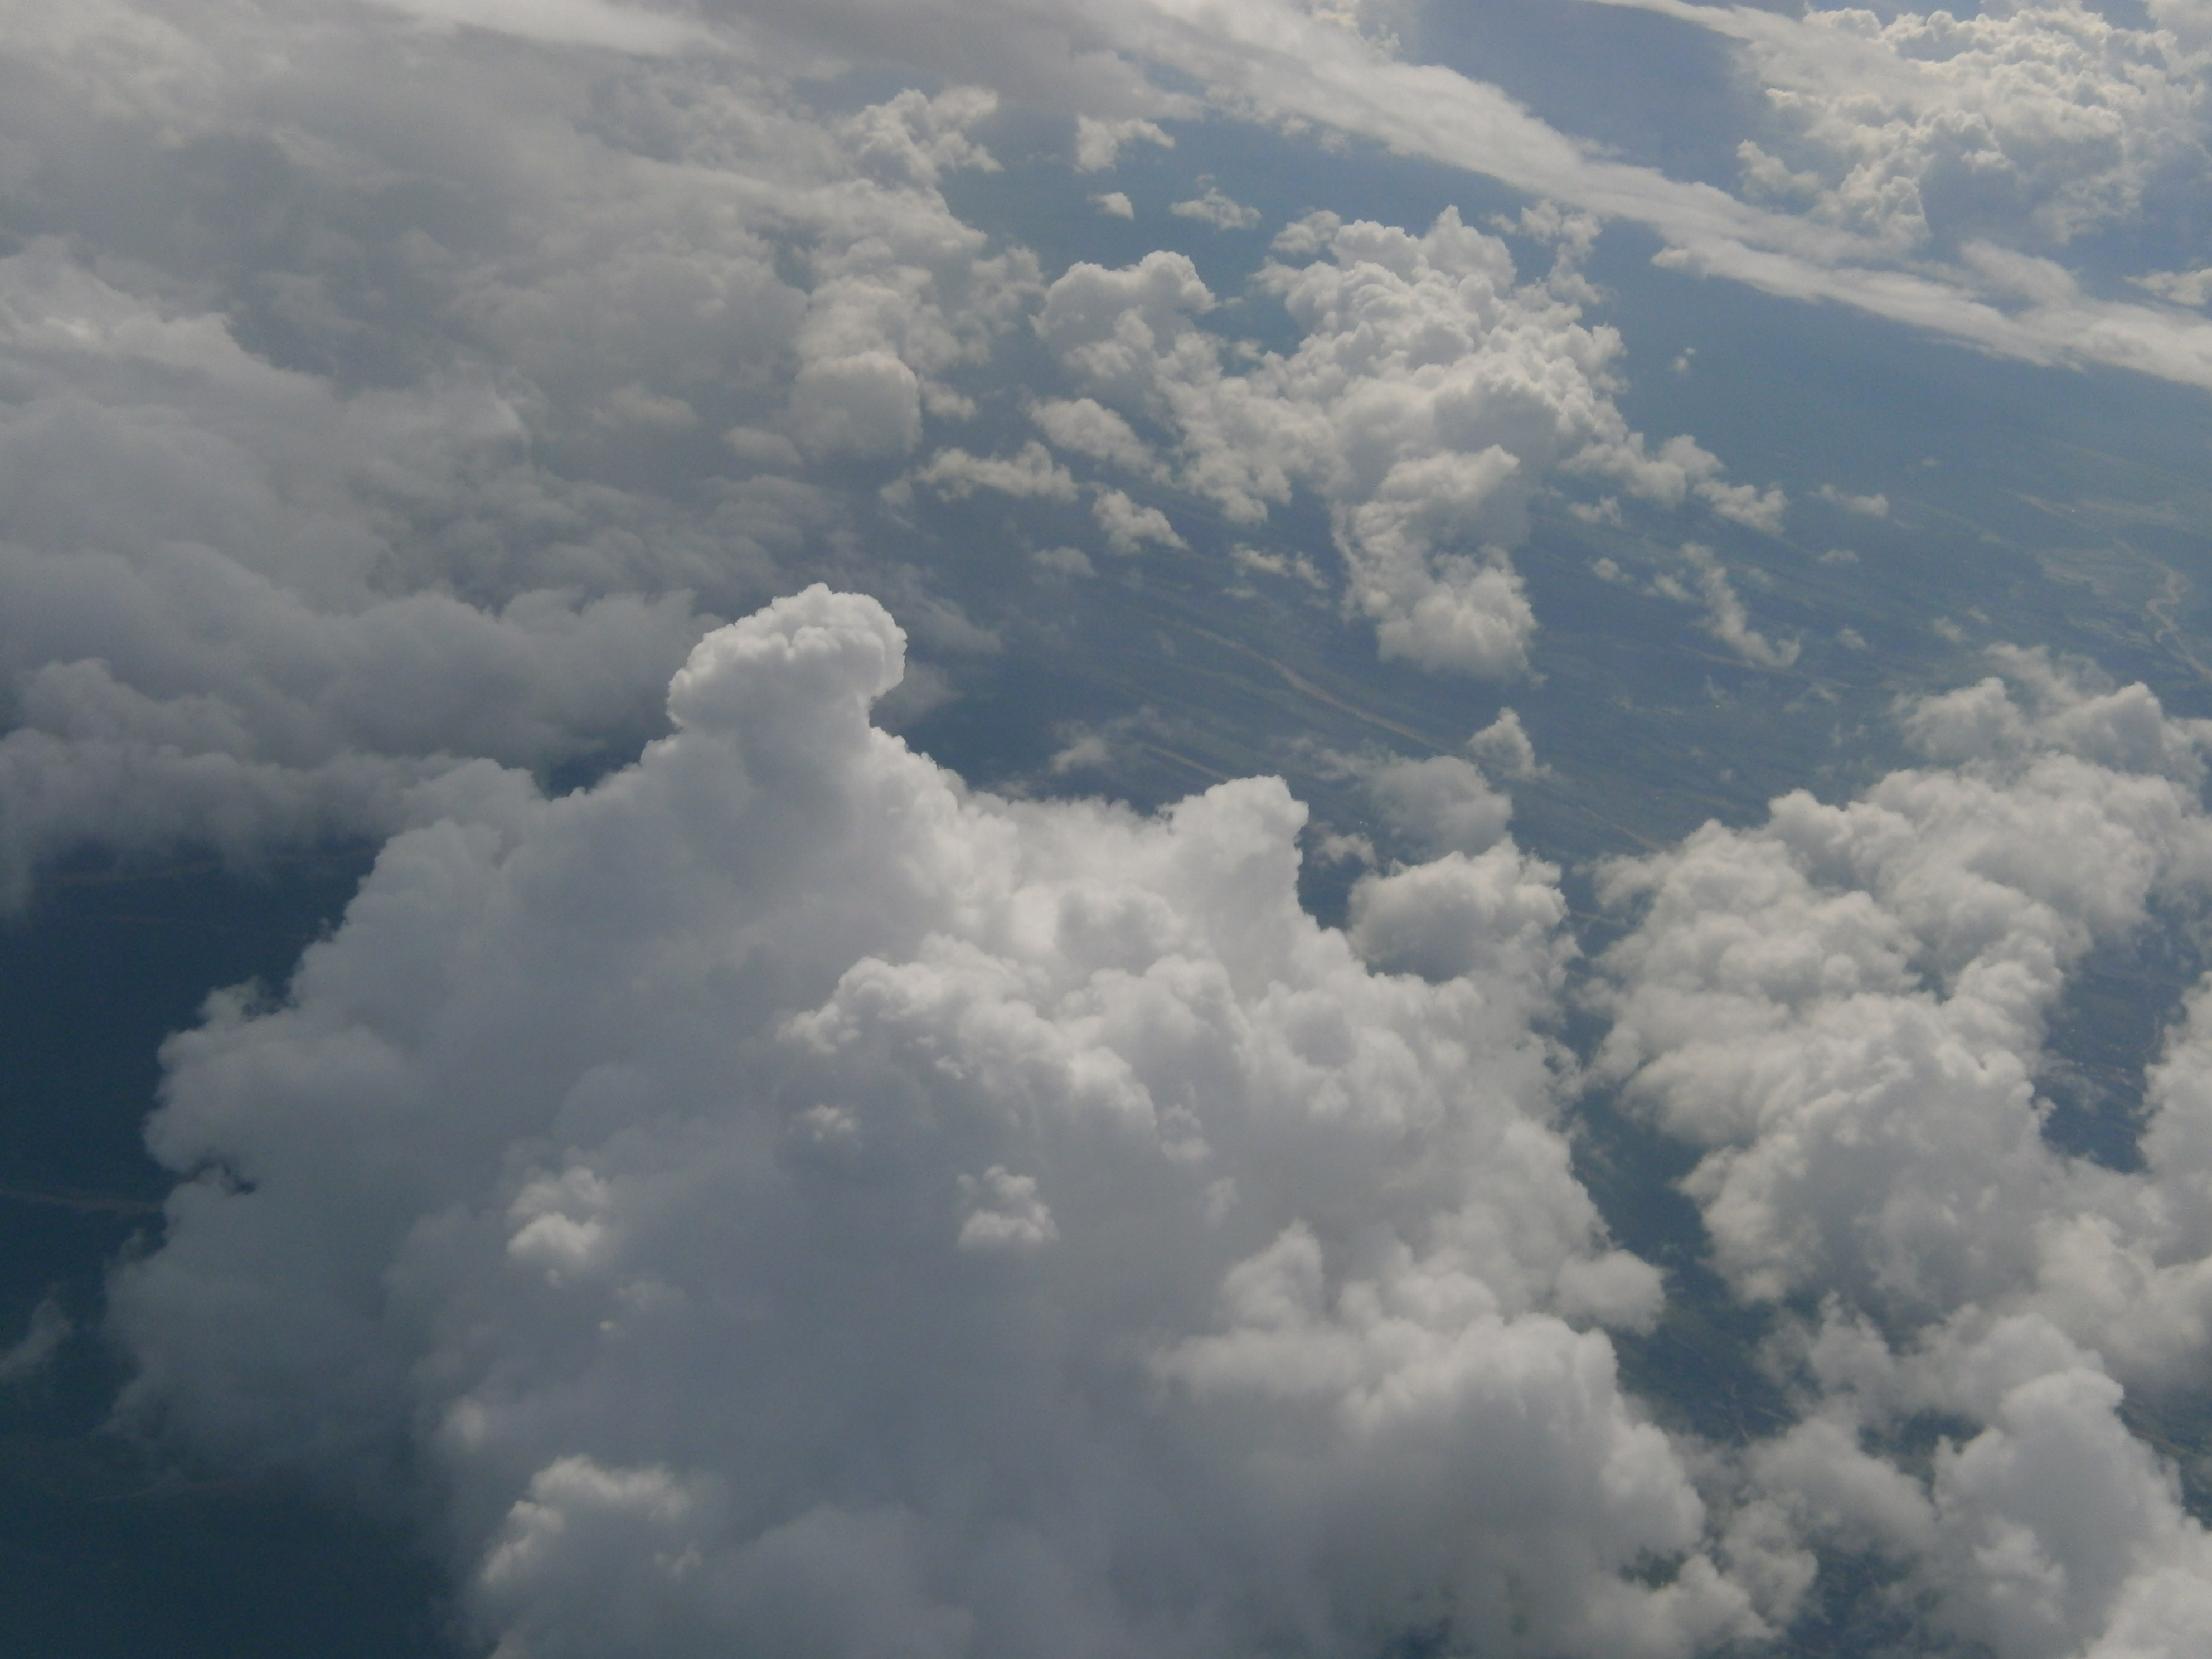
natural, cloud, atmosphere, sky, cumulus, landscape, meteorological phenomenon, flight